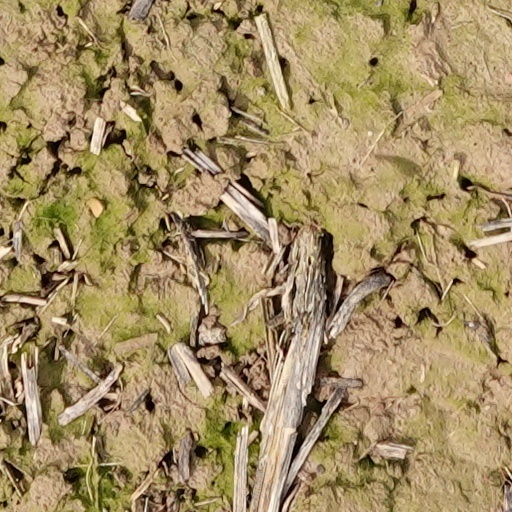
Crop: wheat